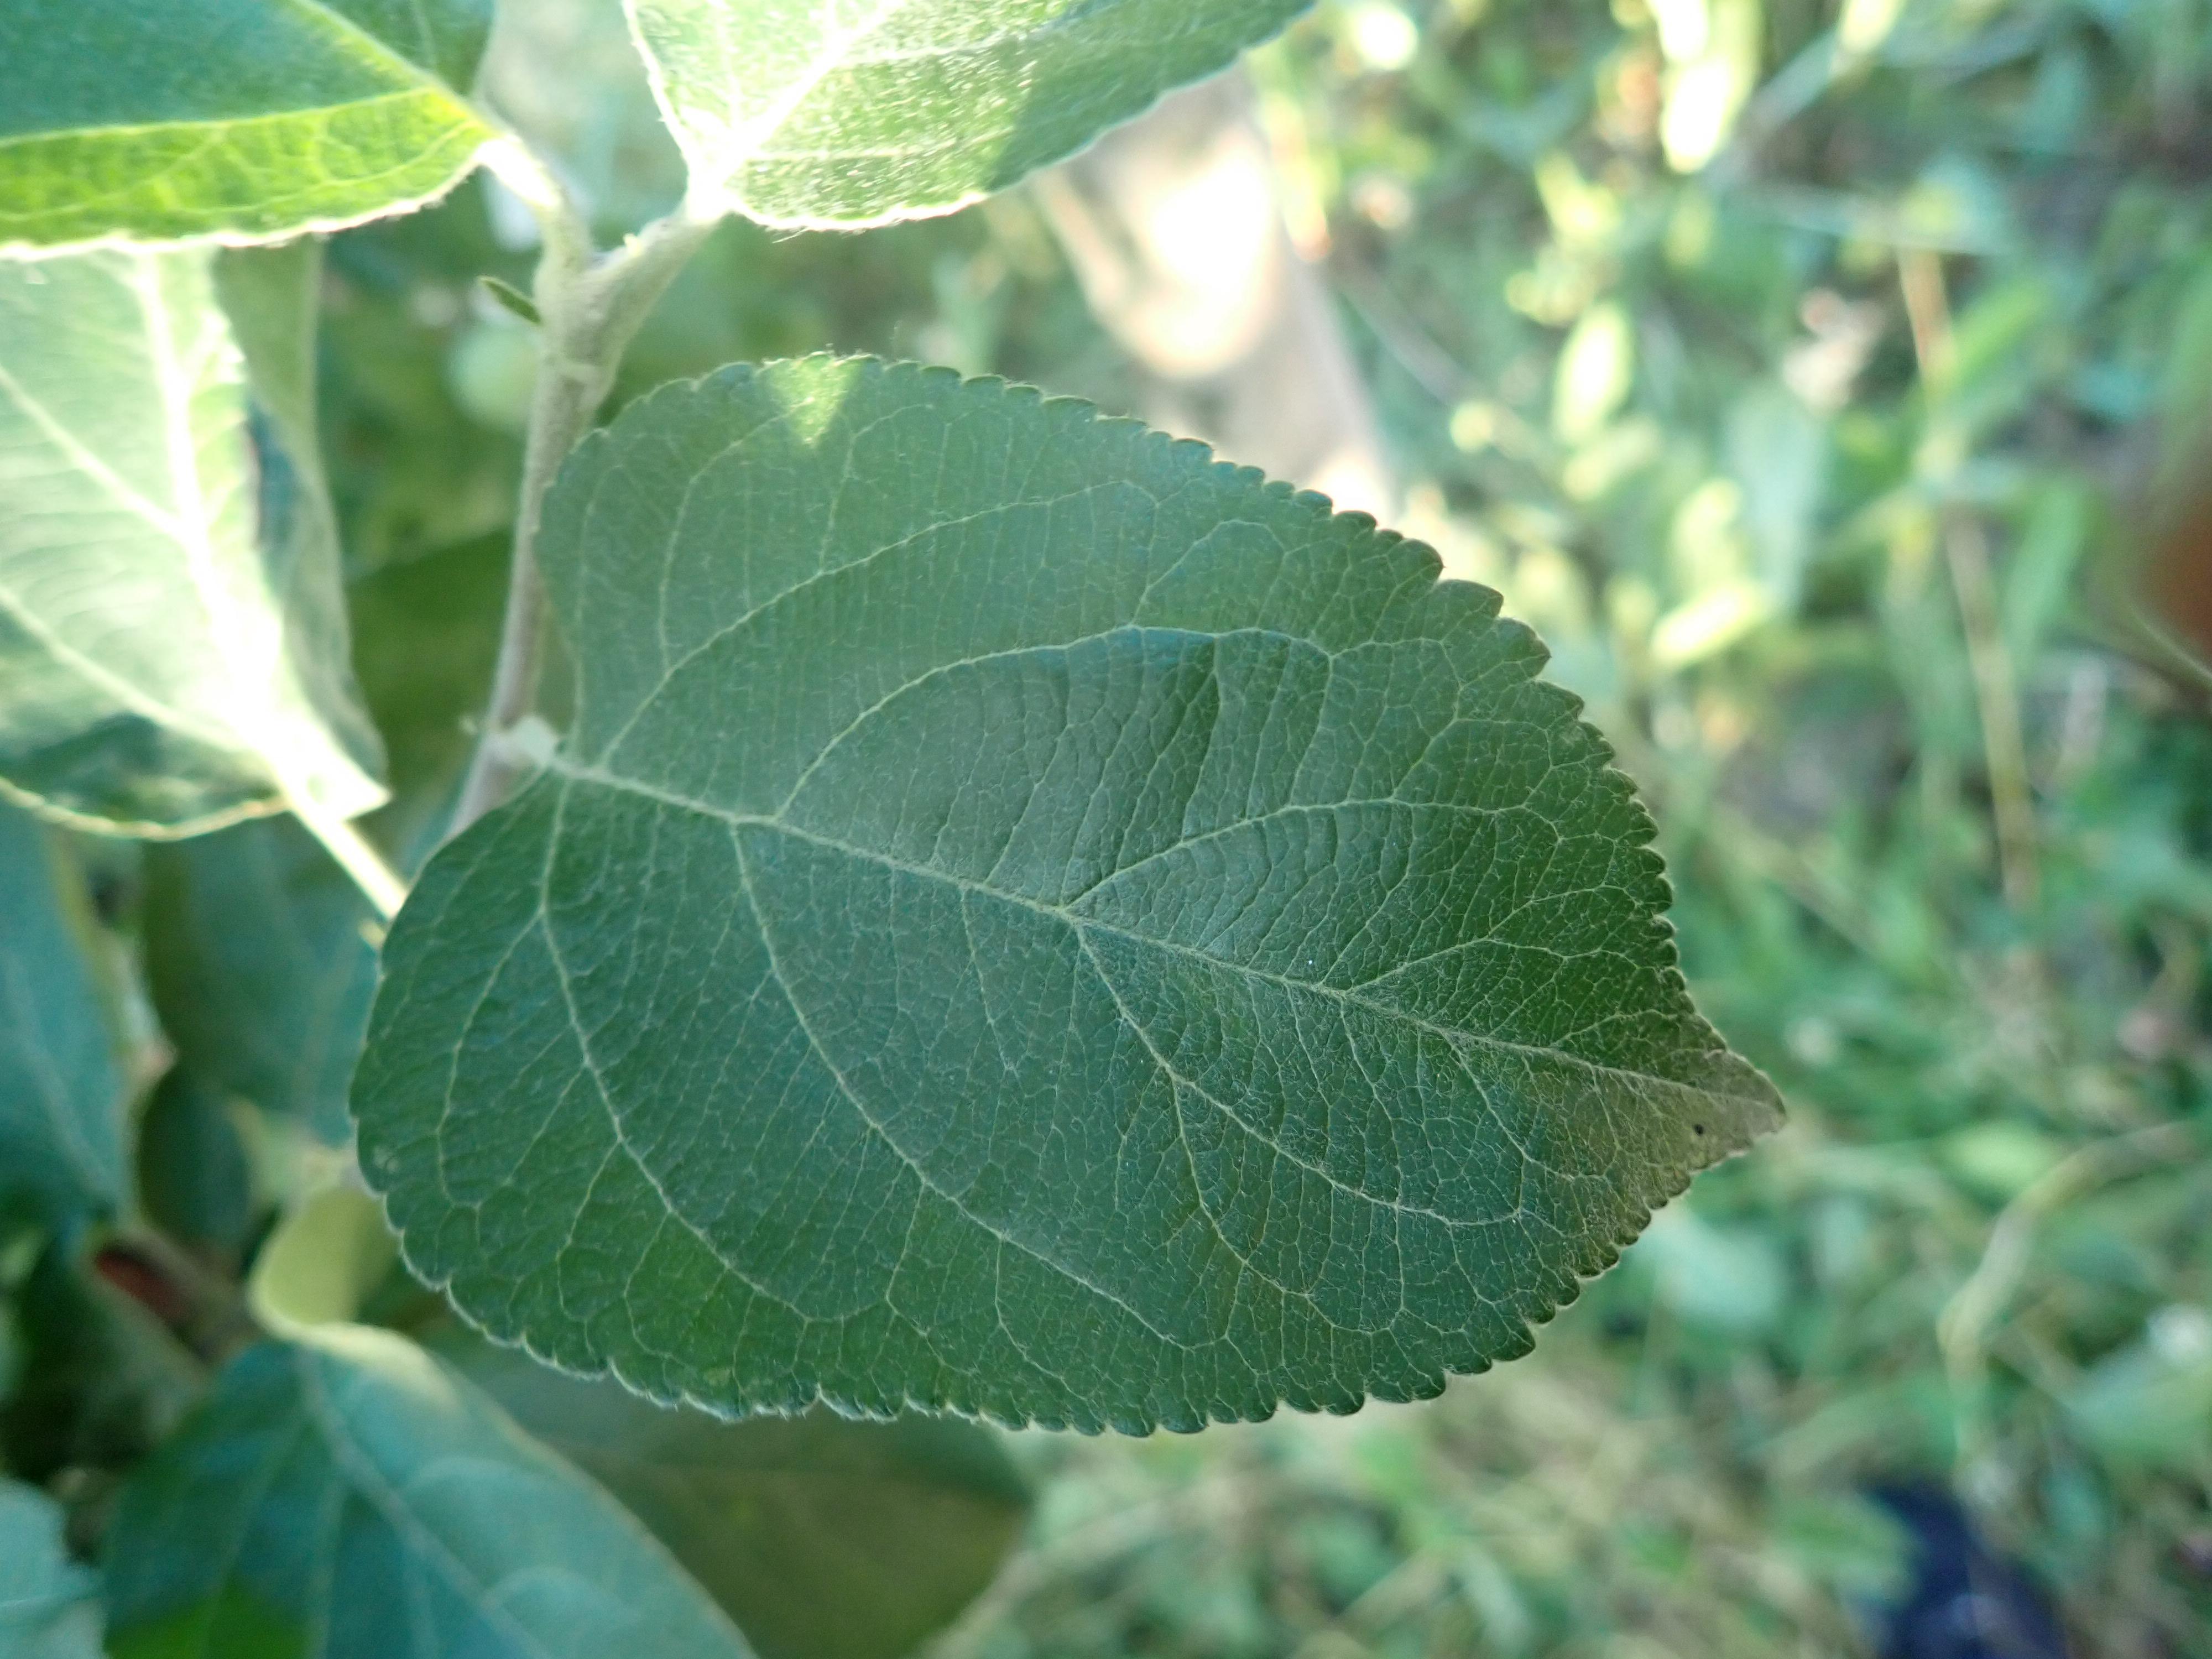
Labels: healthy